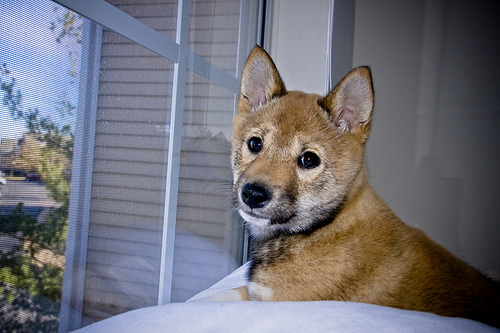
Breed: shiba inu